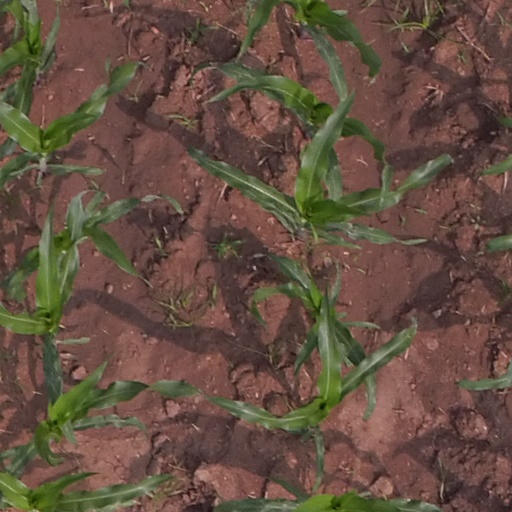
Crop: maize; corn